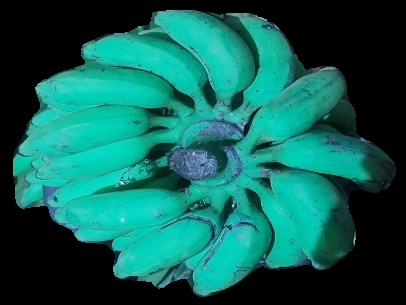
Variety: elakki-bale
Grade: grade3